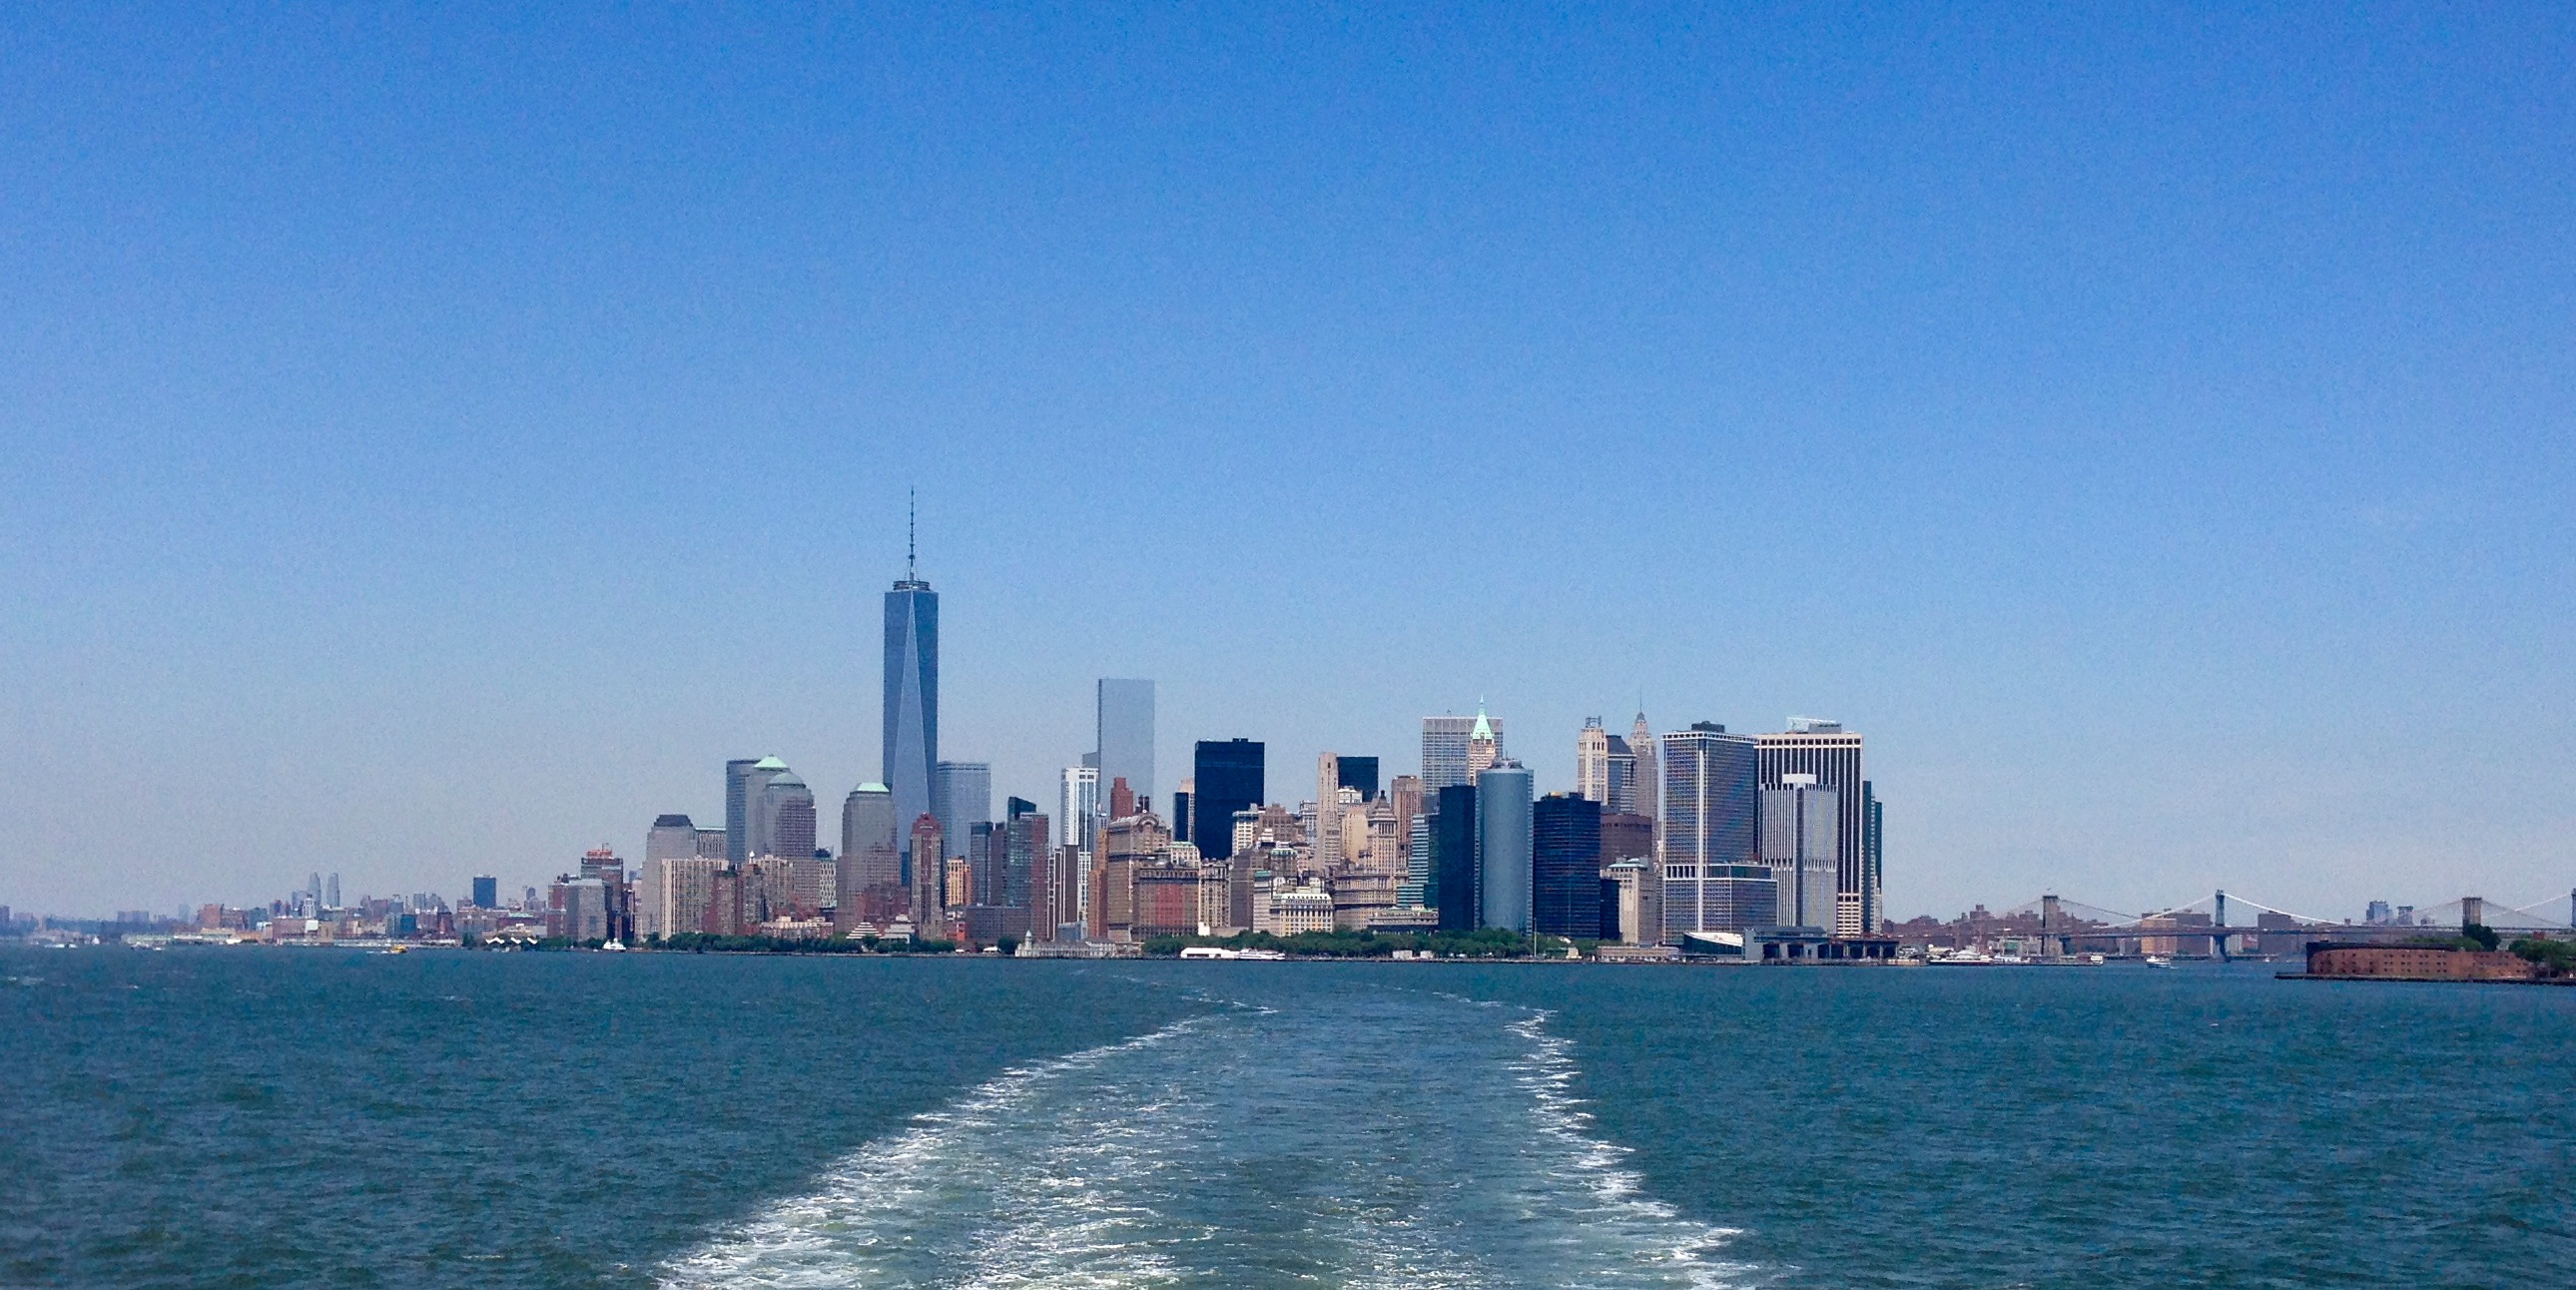
sea, coast, horizon, skyline, city, skyscraper, cityscape, panorama, bay, geographical feature, human settlement